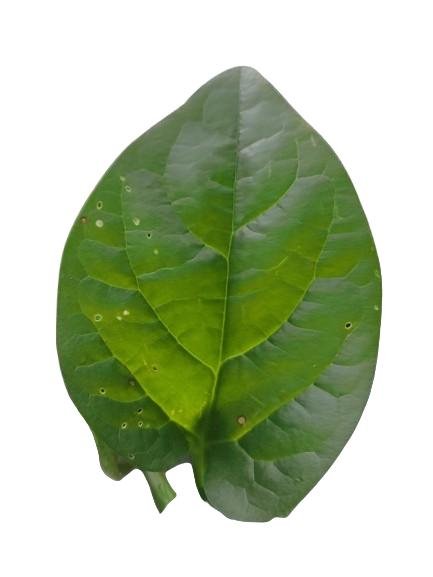
Label: Bacterial-Spot